Mughal weapons

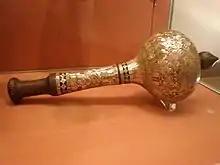
Ceremonial Mace chob

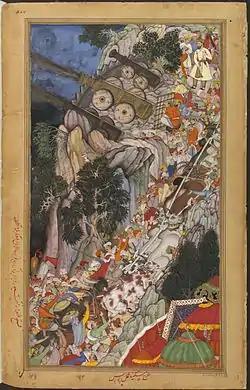
Bullocks dragging siege-guns up hill during Akbar's attack on Ranthambhor Fort

A shield always accompanied a sword as part of the swordsman's equipment. Carried on the left arm, or when out of use, slung over the shoulder, shields were made of steel or hide and were generally from in diameter. If made of steel they were often highly ornamented with patterns in gold damascening while hide shields bore silver or gold bosses, crescents, or stars. Some types of shields were made of sambar deer, buffalo, nilgau, elephant, or rhinoceros hide, the last being the most highly prized. Brahman soldiers wore shields made up of forty or fifty folds of silk painted with colors.